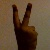
The image shows a hand gesture representing the number 2 in Indian Sign Language.